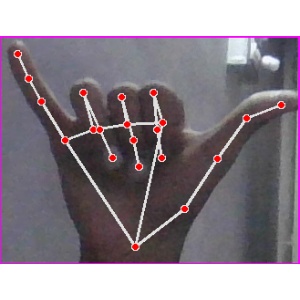
अक्षर: य